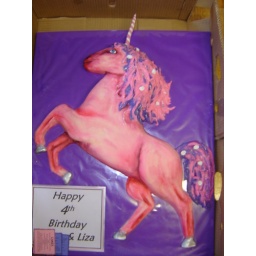
pretty pink and purple fantasy unicorn for a little girls party. Has roses and shiny edible glitter in mane and tail.